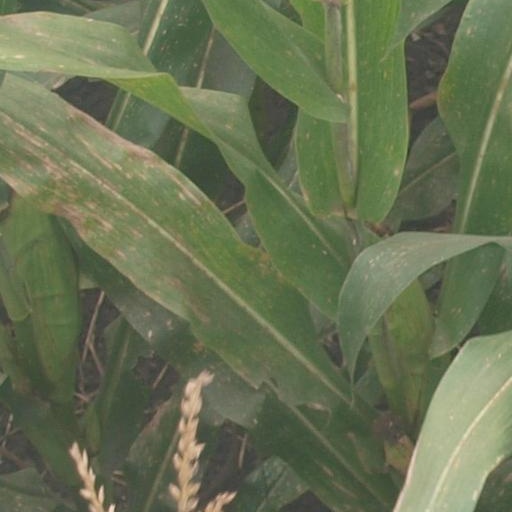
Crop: maize; corn